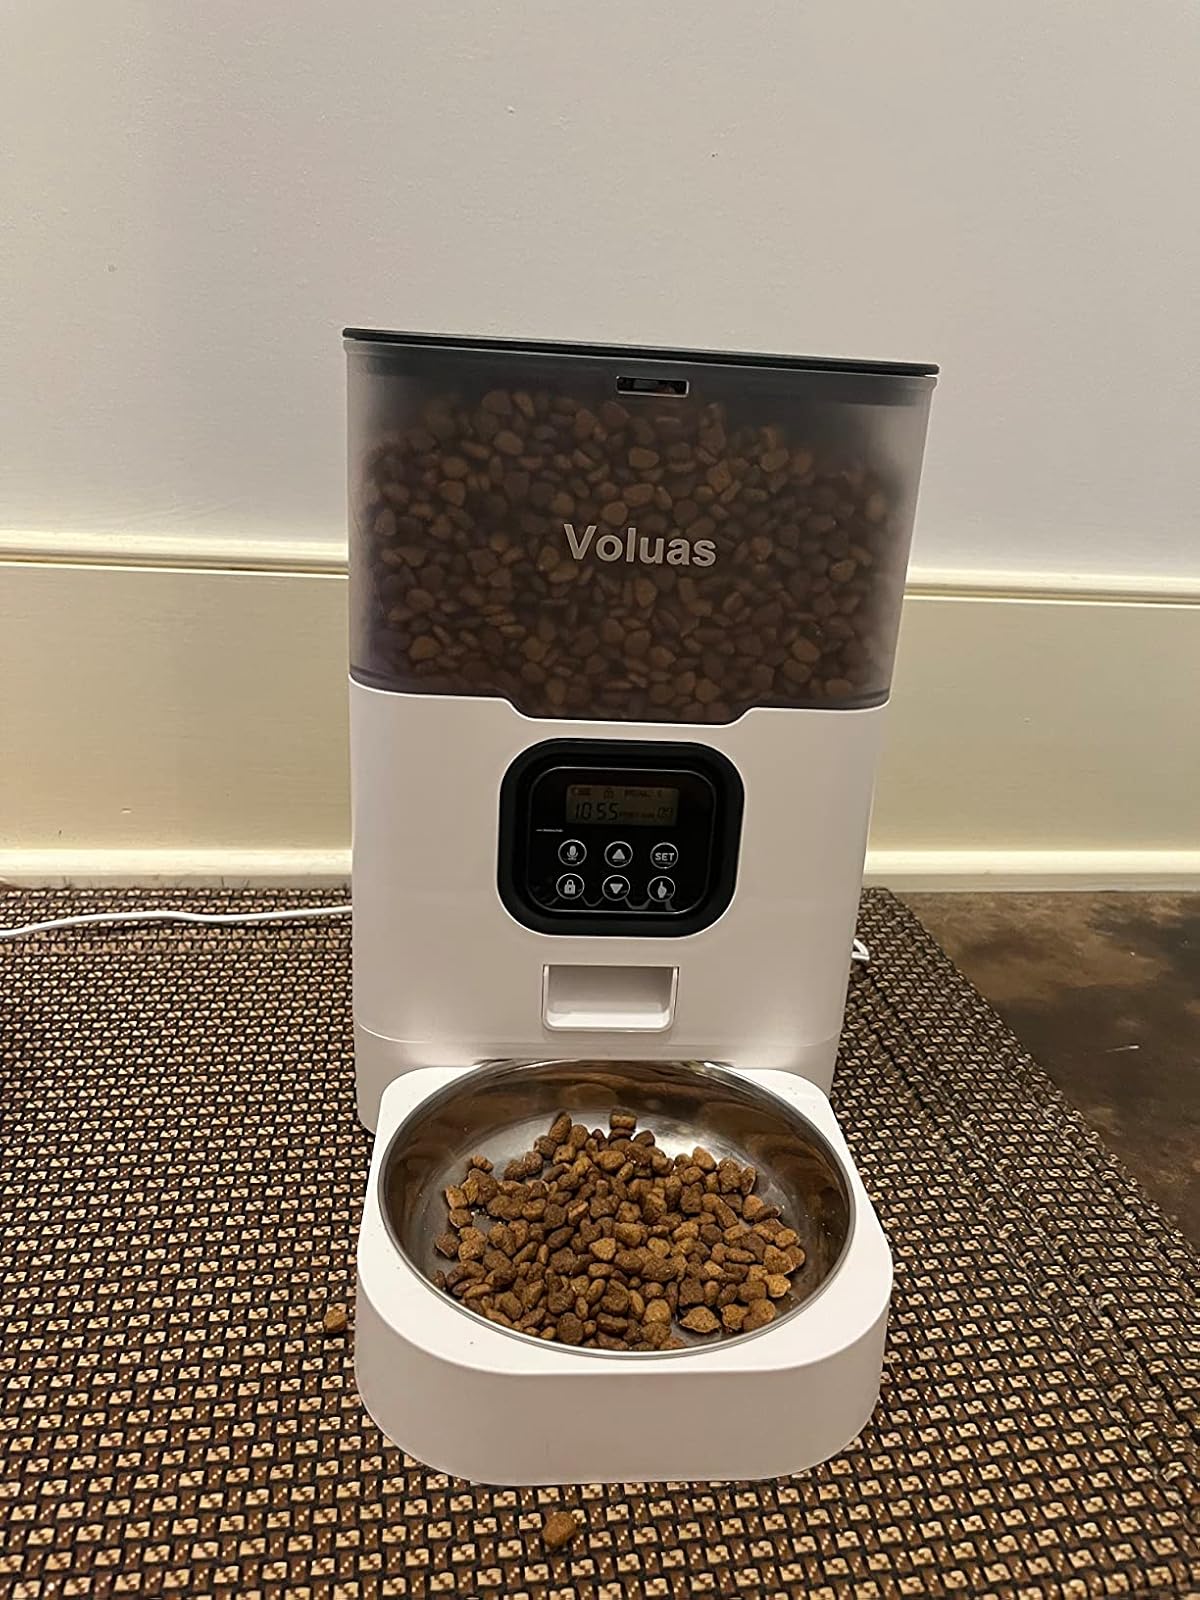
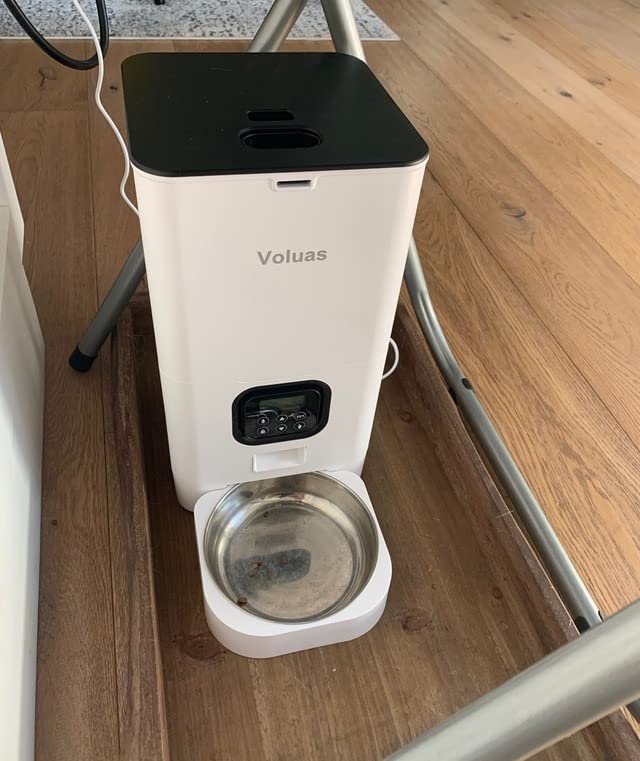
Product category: items_feeder
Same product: no